Marcel Azzola

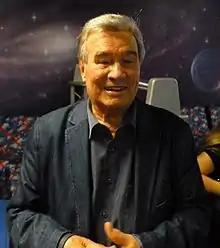
Azzola in 2015

Marcel Azzola (10 July 1927 – 21 January 2019) was a French accordionist.